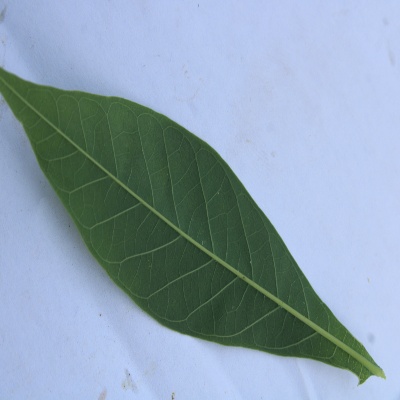
Crop: Cassava
Condition: healthy